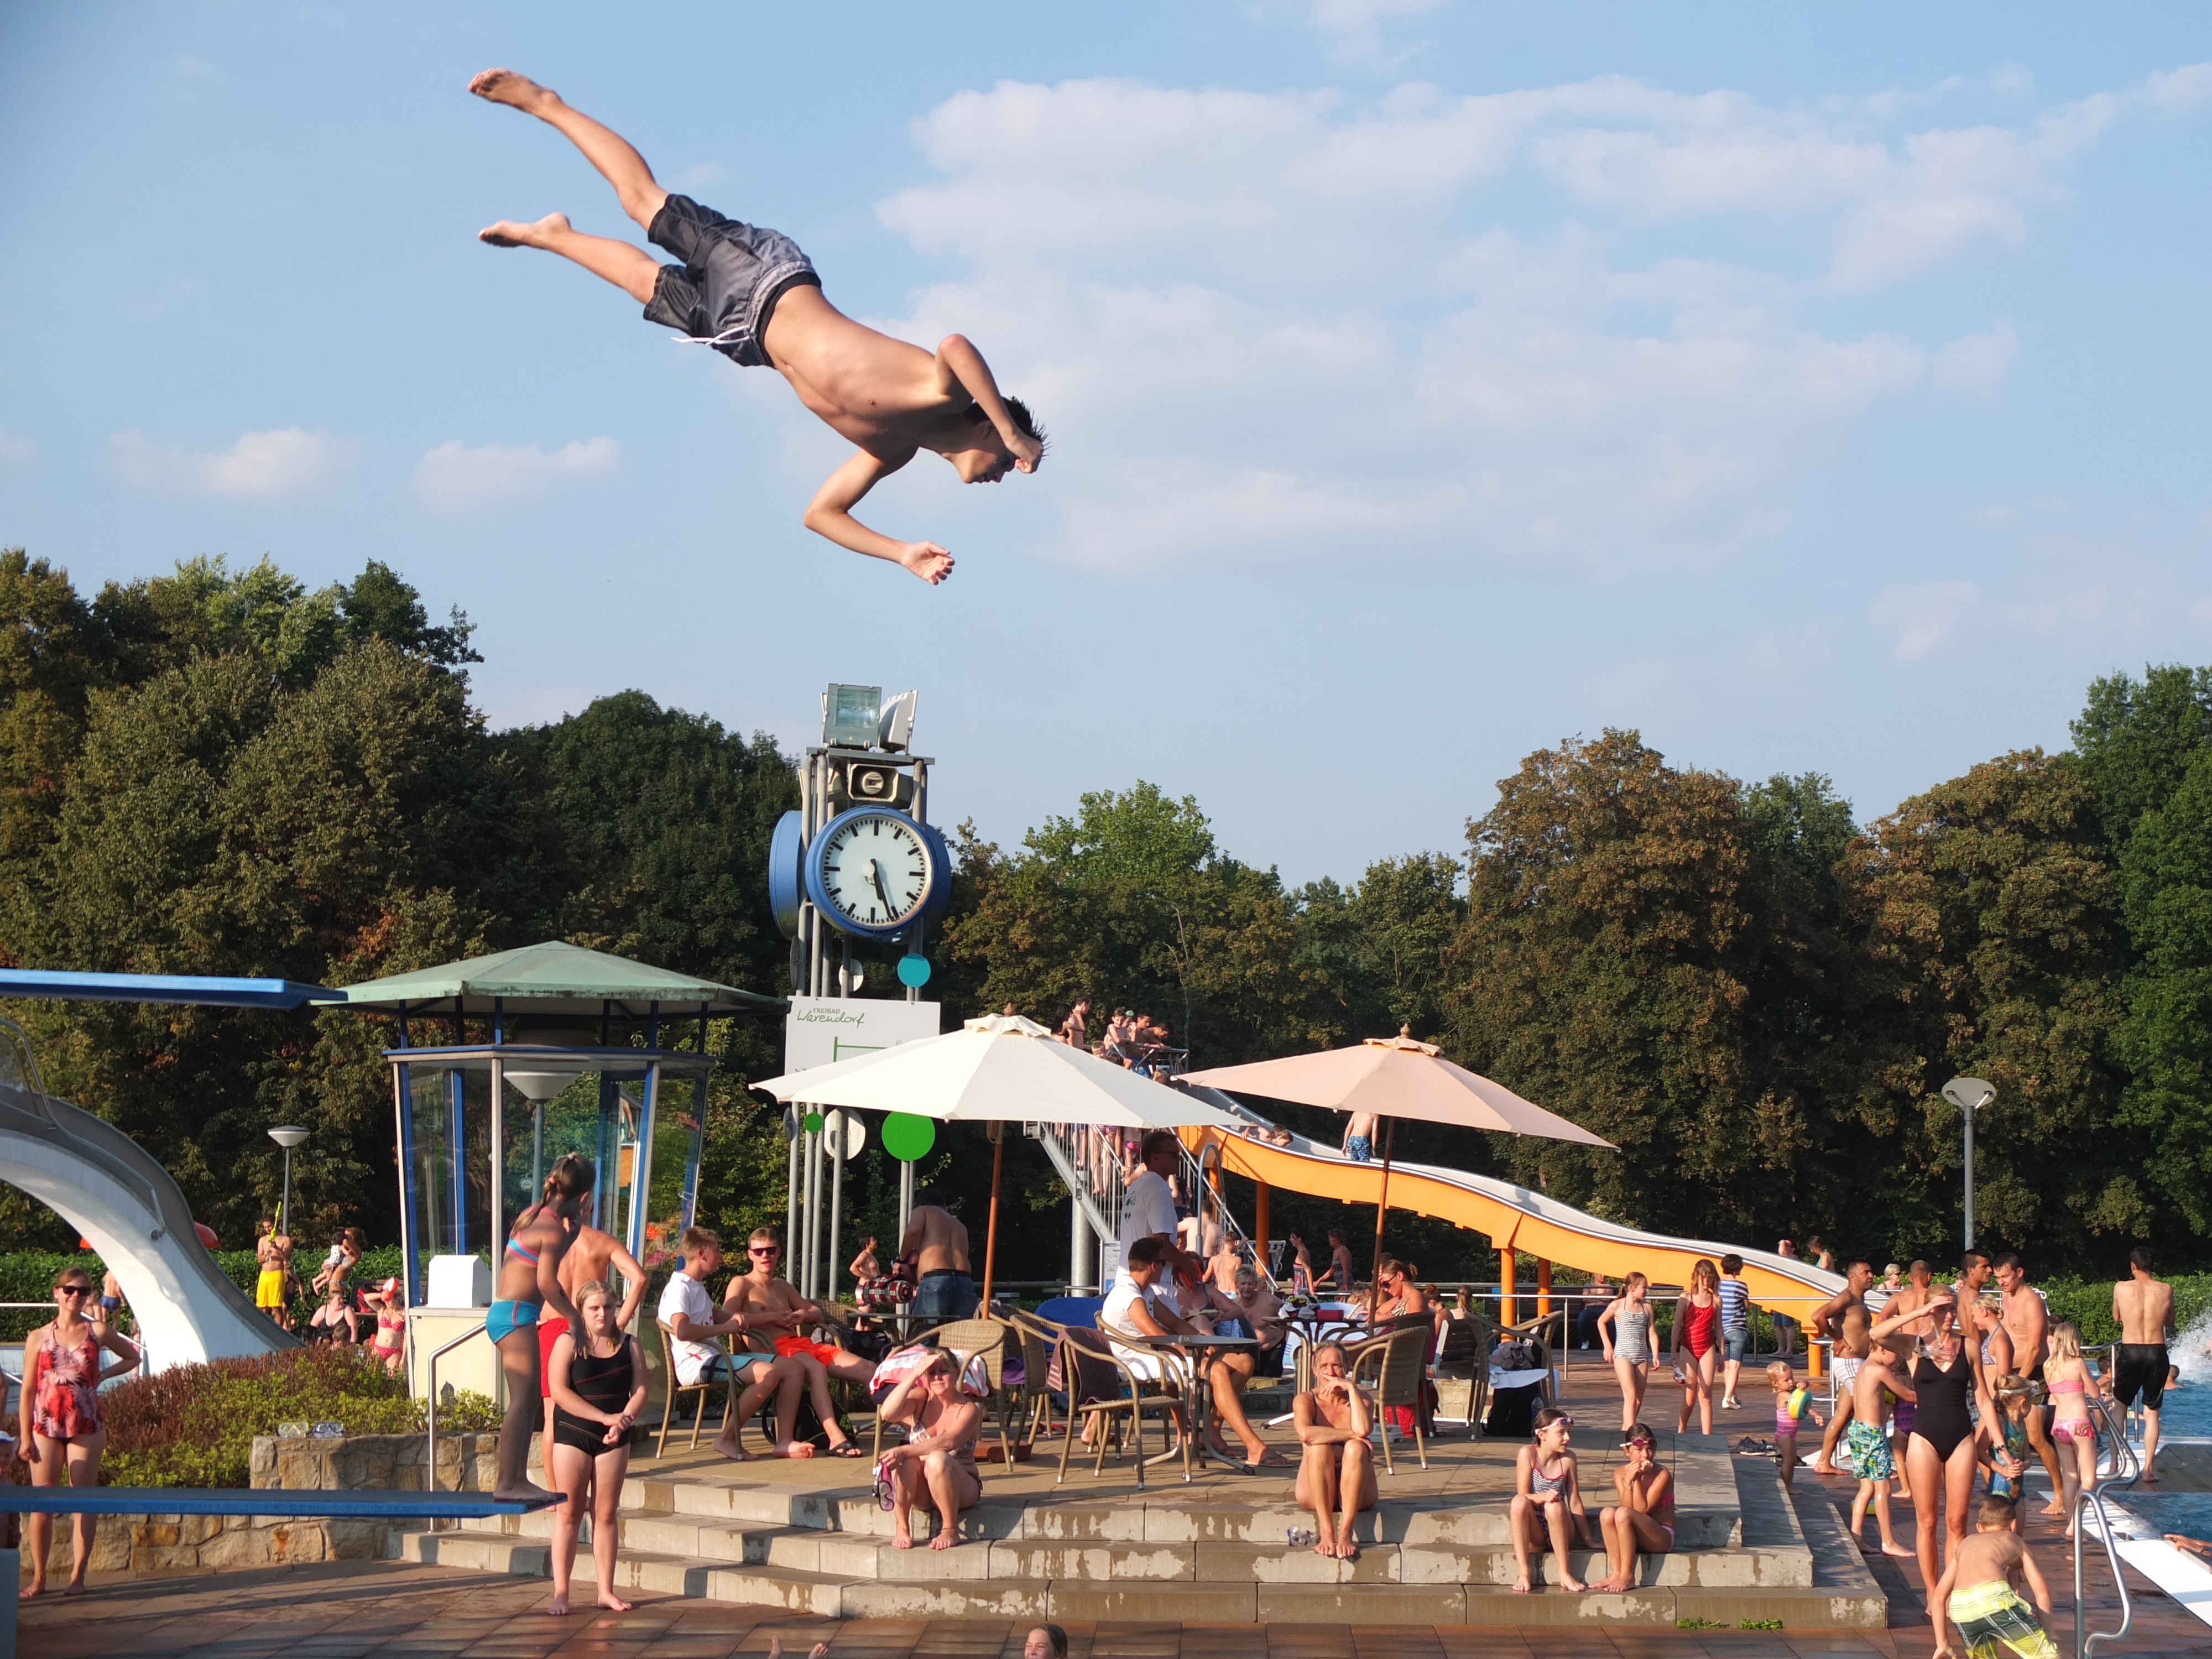
sport, air, jump, summer, jumping, pool, swim, swimming pool, flight, screw, fun, sports, rotation, water park, refresh, plunge, somersault, outdoor pool, sprungturm, motion recording, leisure pool